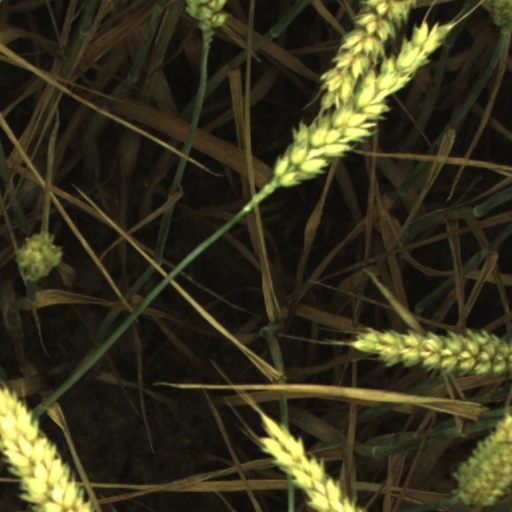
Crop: wheat